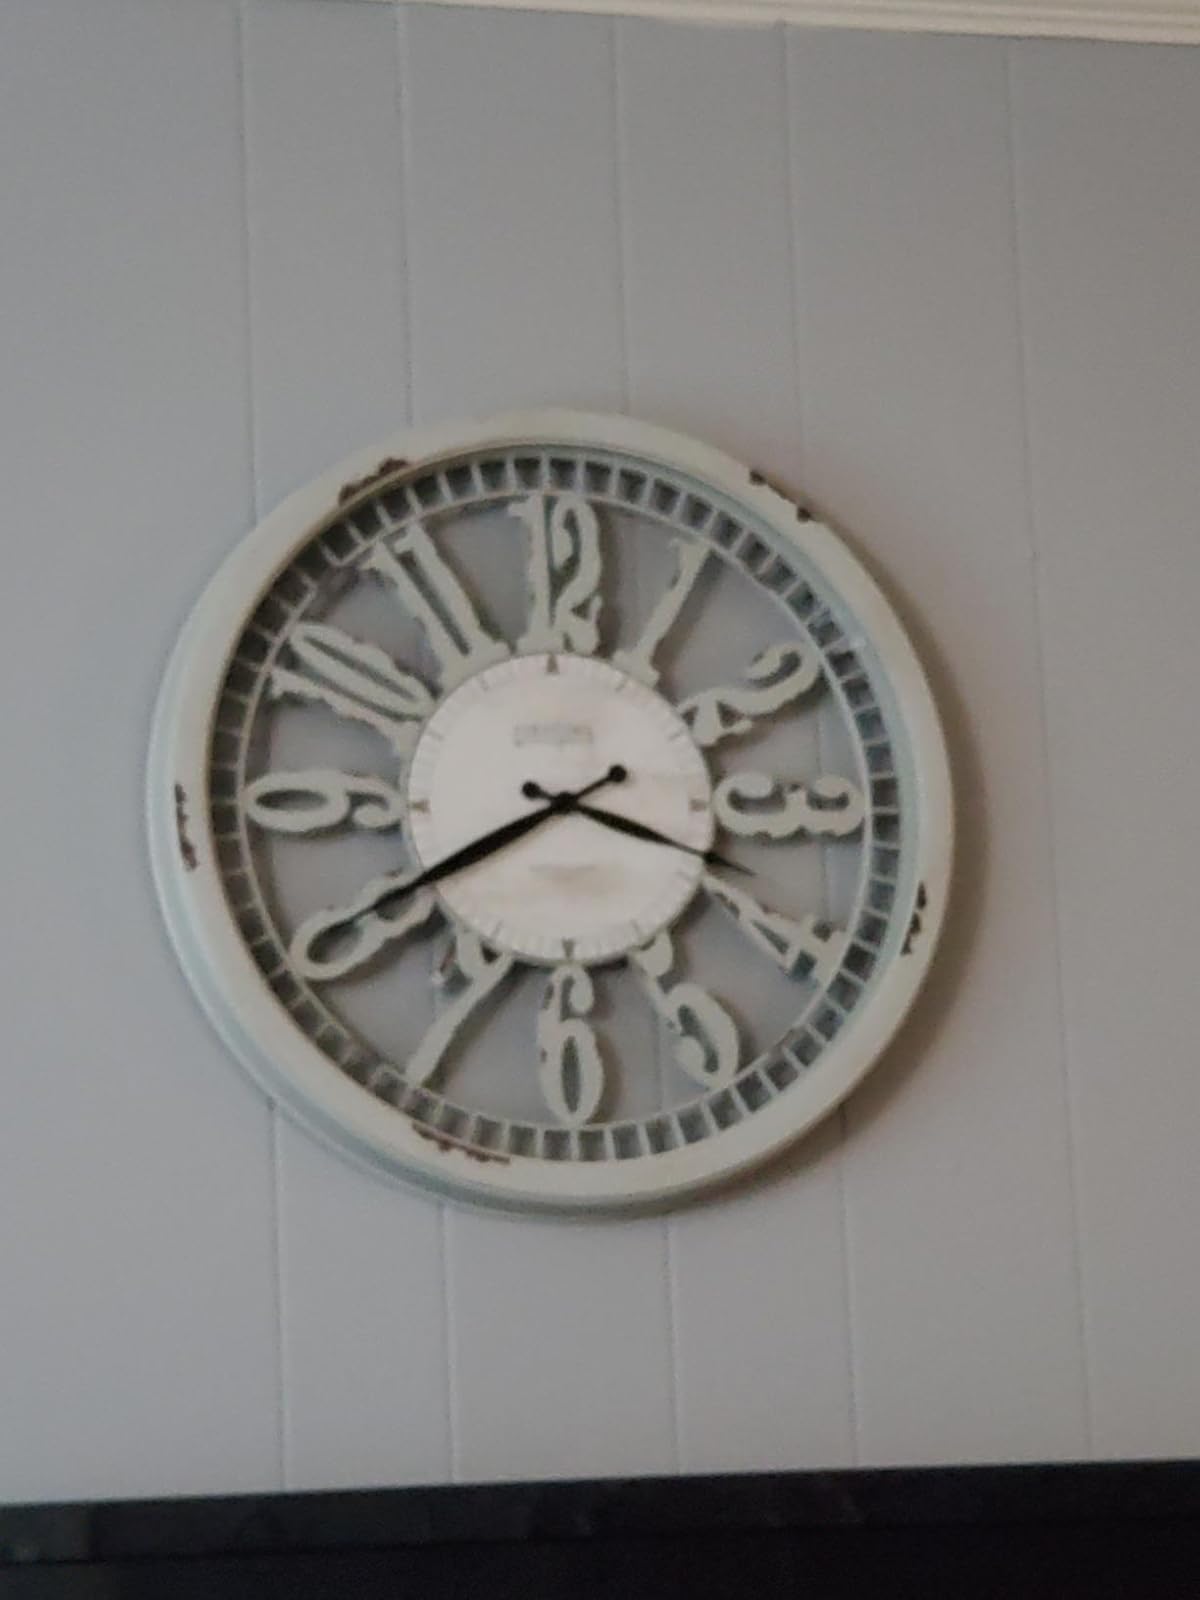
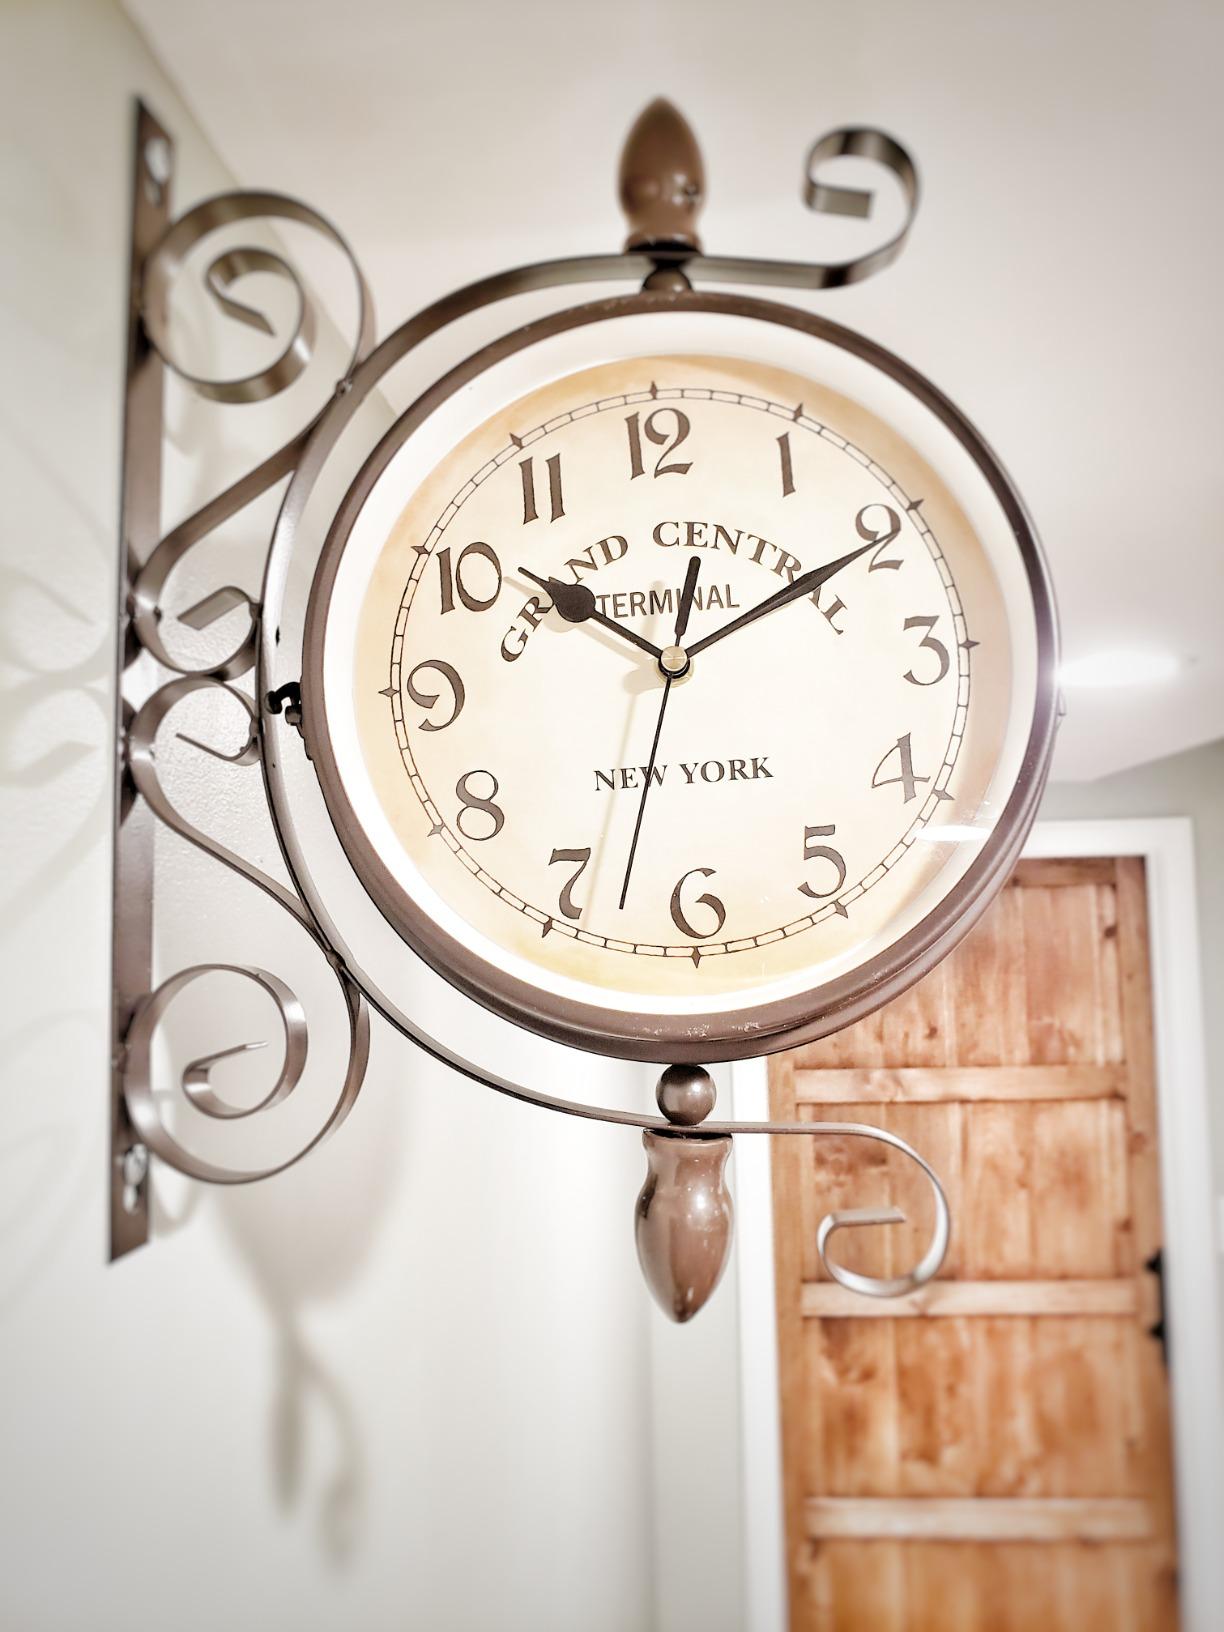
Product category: clock
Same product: no